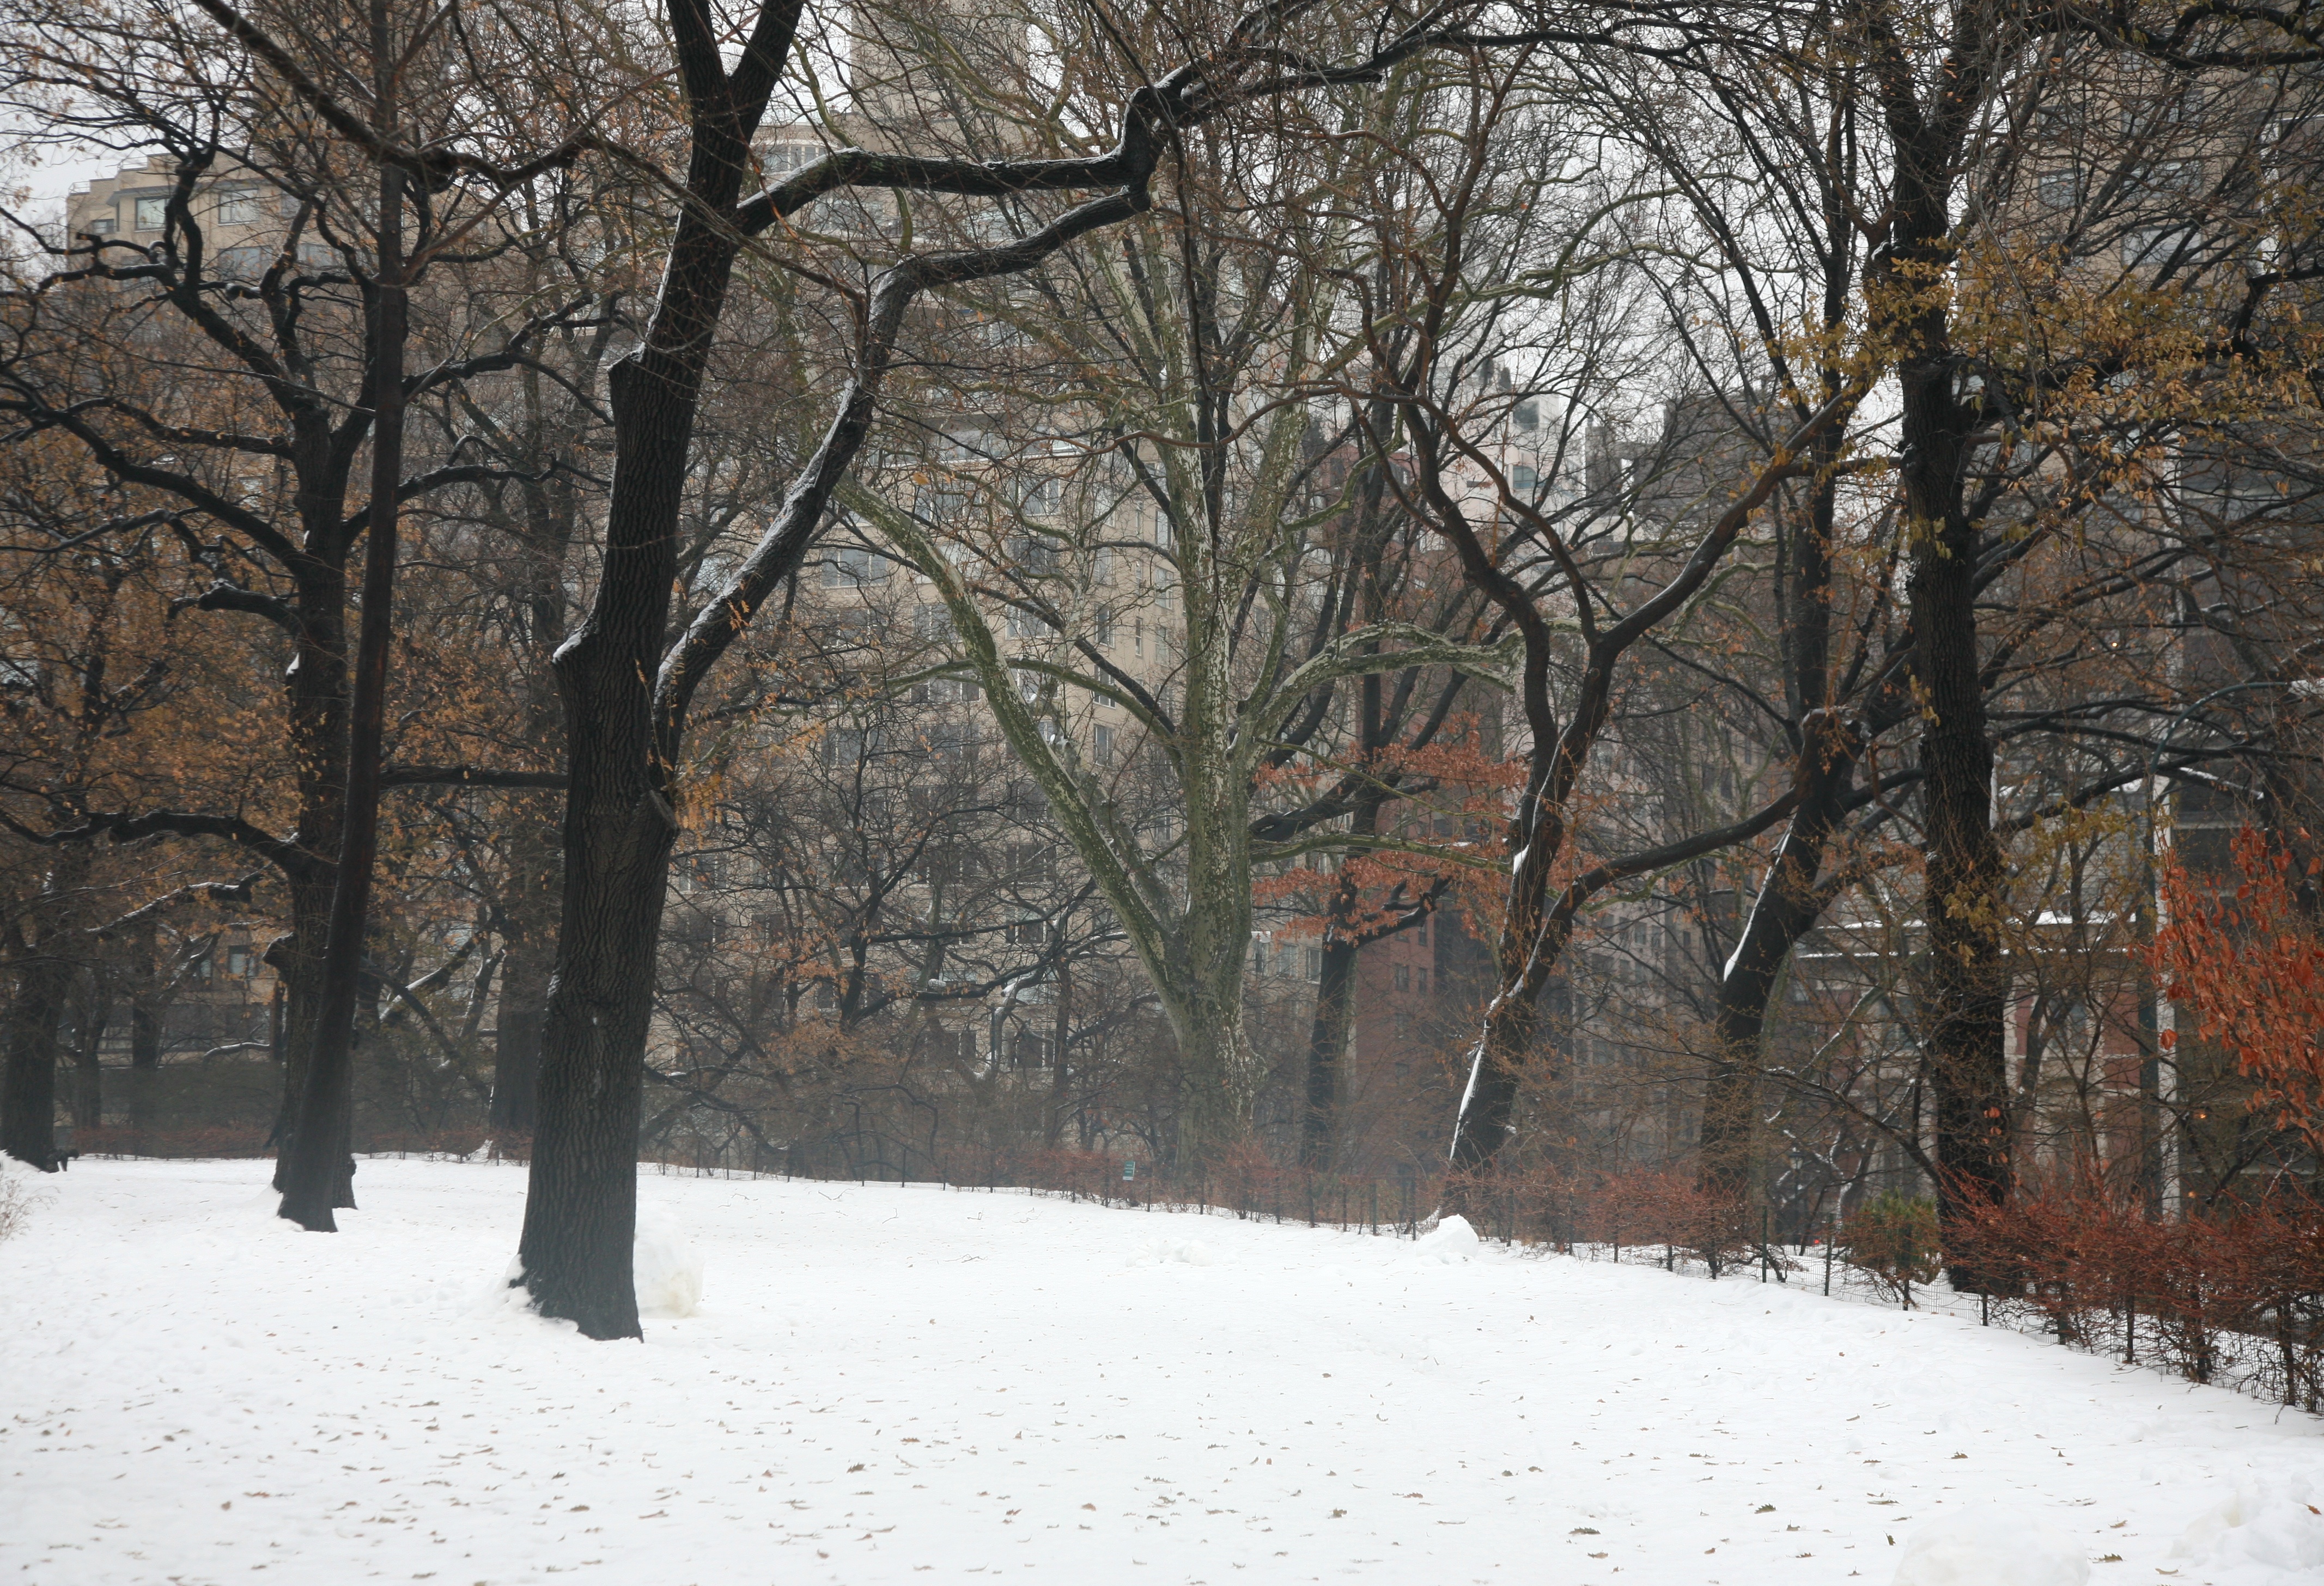
tree, forest, branch, snow, winter, nyc, autumn, park, weather, season, hiver, neige, newyork, newyorkcity, ny, centralpark, 5d, blizzard, woodland, canon5d, freezing, winter storm